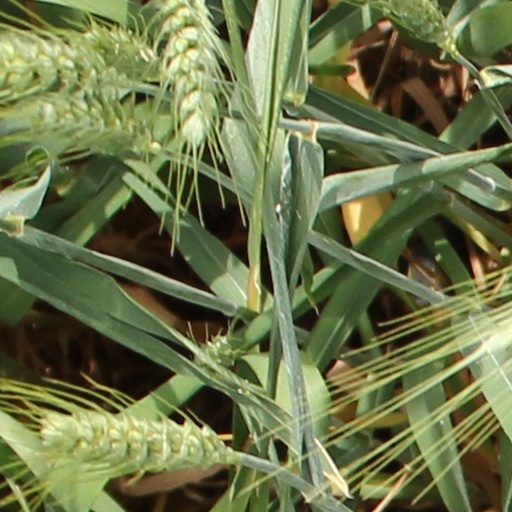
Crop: wheat